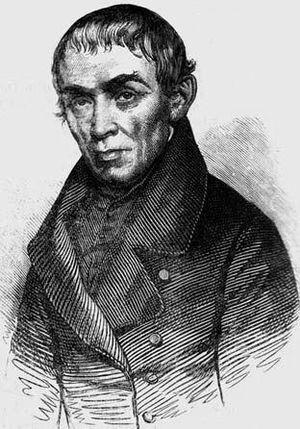
János Kis (1770–1846) Pasteur luthérien hongrois, superintendant protestant, poët, traducteur Magyar: Kis János (1770–1846) evangélikus lelkész, szuperintendens, költő, műfordító